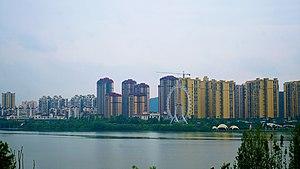
Suining est une ville de la province du Sichuan en Chine.